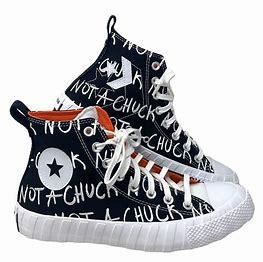
Brand: Converse
Model: UNT1TL3D